Battle of the Philippine Sea

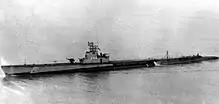
USS "Cavalla"

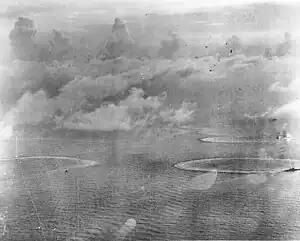
Japanese Carrier Division Three under attack by United States Navy aircraft from Task Force 58, late afternoon 20 June 1944. The heavy cruiser circling at right in the foreground is either or . Beyond that is .

Another submarine, , was able to maneuver to an attack position on the 25,675-ton carrier by about noon. The submarine fired a spread of six torpedoes, three of which struck "Shōkaku" on her starboard side. Badly damaged, the carrier came to a halt. One torpedo had hit the forward aviation fuel tanks near the main hangar, and aircraft that had just landed and were being refueled exploded into flames. Ammunition and exploding bombs added to the conflagration, as did burning fuel spewing from shattered fuel pipes. With her bows subsiding into the sea and fires out of control, the captain gave orders to abandon ship. Within minutes, there was a catastrophic explosion of aviation fuel vapor which had built up between decks, which blew the ship apart. The carrier rolled over and sank about north of the island of Yap. 887 crew and 376 men of the 601st Naval Air Group, 1,263 men in all, were killed. There were 570 survivors, including the carrier's commanding officer, Captain Hiroshi Matsubara. Destroyer attacked the submarine, but "Cavalla" escaped with relatively minor damage despite near misses from depth charges.